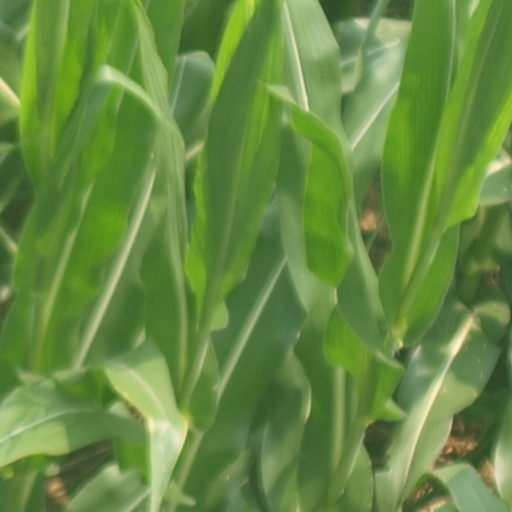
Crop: maize; corn